Pedro Siza Vieira

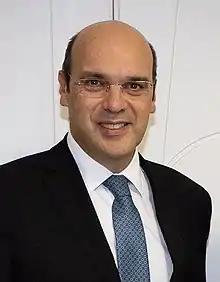
Pedro Siza Vieira in June 2018

Pedro Siza Vieira (born 14 July 1964) is a Portuguese lawyer and politician who served as Deputy Prime Minister and Minister of Economy in the government of Prime Minister António Costa.